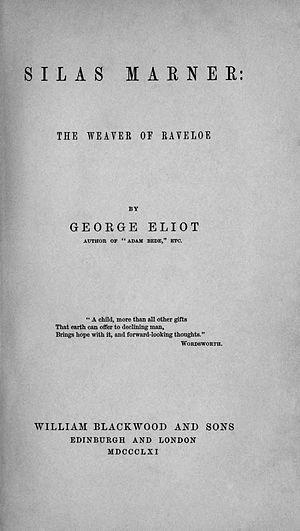
Silas Marner est le troisième roman de l'écrivain anglais George Eliot, publié en 1861. L'auteur y expose l'histoire d'un tisserand dans l'Angleterre du début du XIXᵉ siècle. C'est un récit empreint de simplicité et de réalisme, qui aborde notamment les thèmes de la religion, de l'industrialisation et de la vie au sein d'une communauté rurale des Midlands.